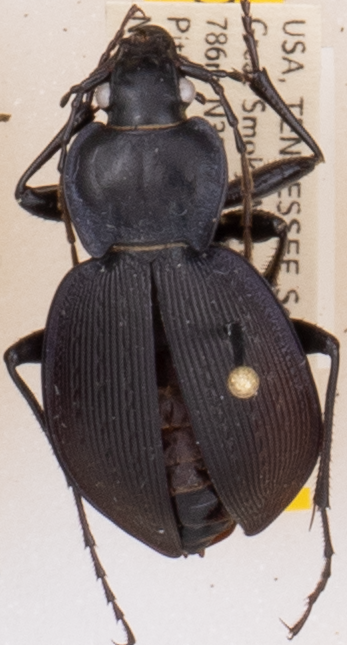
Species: Carabus goryi
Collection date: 2022-06-07
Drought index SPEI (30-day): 1.69
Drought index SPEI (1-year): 0.738
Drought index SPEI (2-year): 1.354